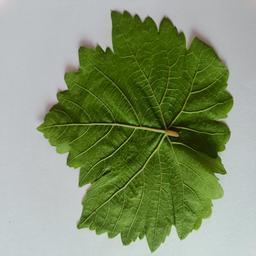
Label: Healthy Leaves